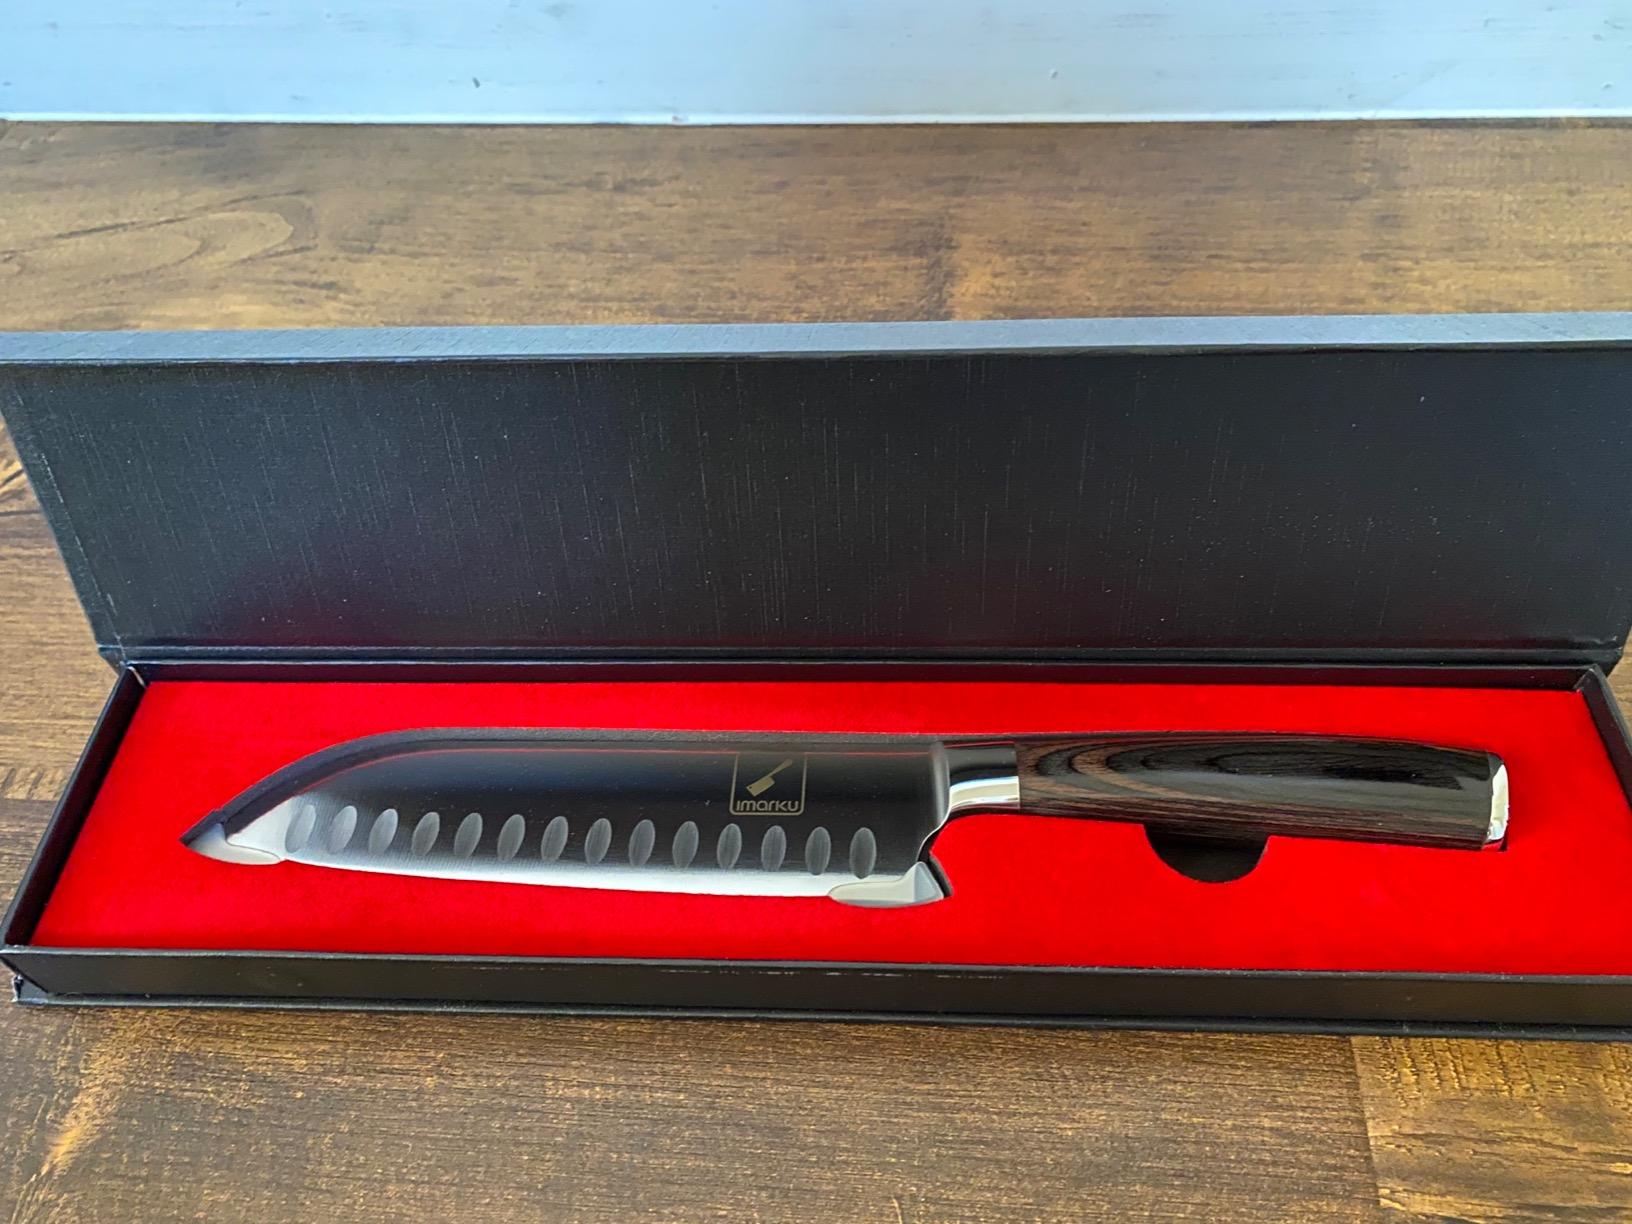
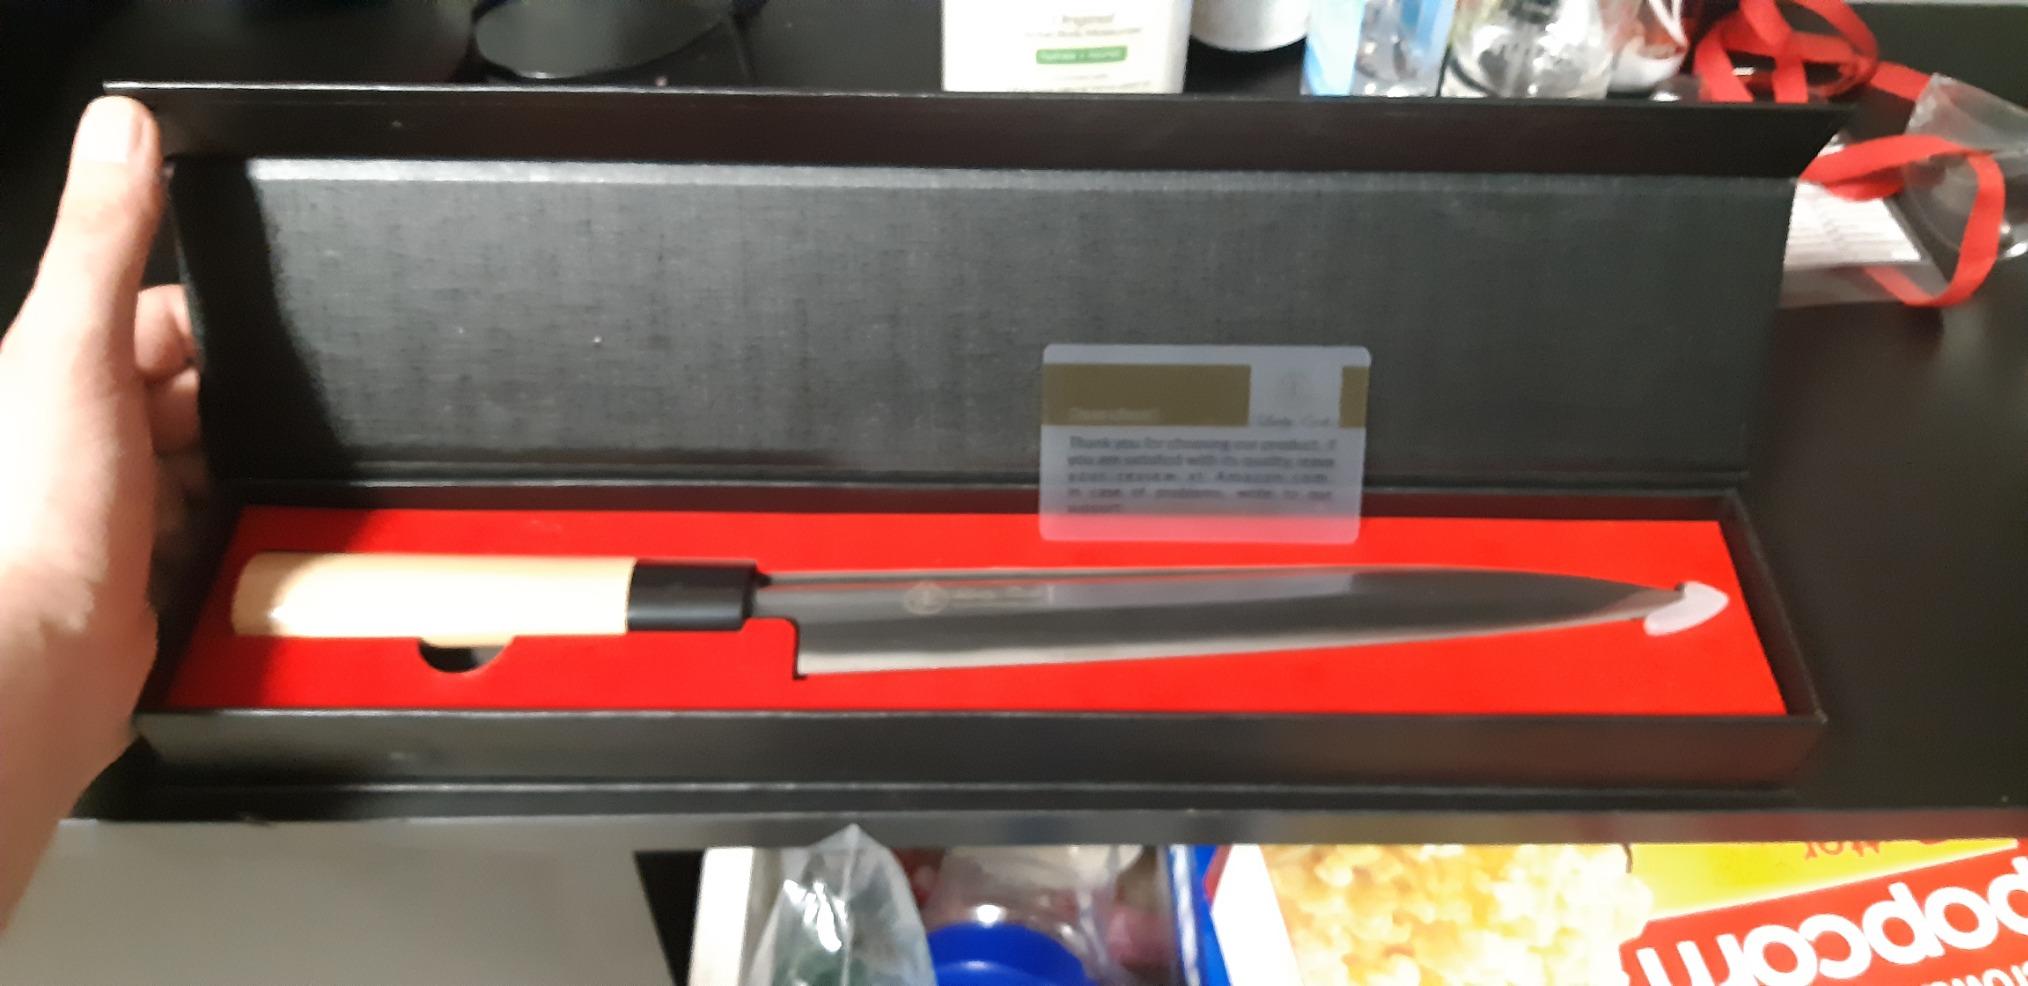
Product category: items_knife
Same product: no